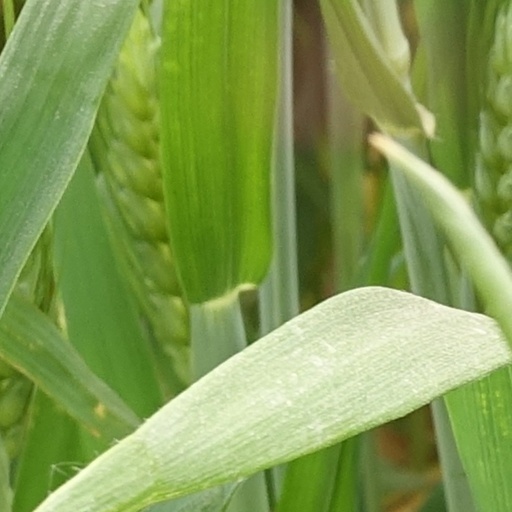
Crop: wheat